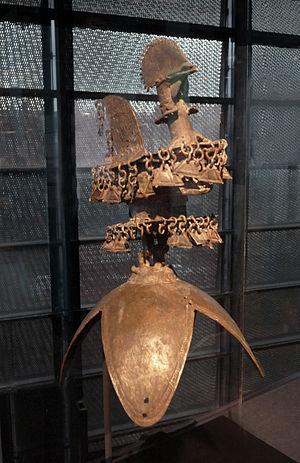
Egbira
Les Ebira sont une population d'Afrique de l'Ouest vivant au Nigéria.